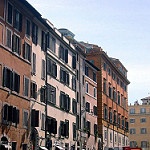
Label: buildings